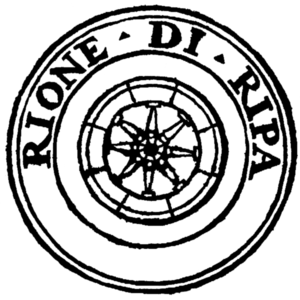
Ripa est l'un des 22 rioni de Rome. Il est désigné dans la nomenclature administrative par le code R.XII.